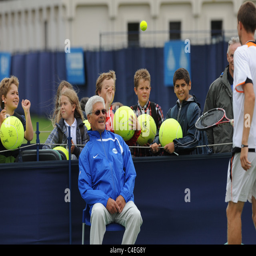
children throw a ball back to the players at the tennis tournament